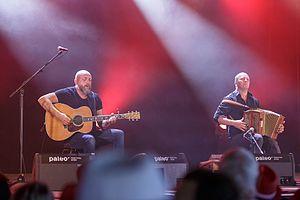
Le prix musical Produit en Bretagne, dénommé grand prix du disque Produit en Bretagne jusqu'en 2015, est un concours musical annuel organisé par la marque collective Produit en Bretagne depuis 1998. Il concerne les disques autoproduits ou produits par des sociétés installées en Bretagne et est ouvert à tous style musical. Il a pour objectif de mettre en avant la qualité et la diversité de la production musicale en Bretagne. Les albums, classés en plusieurs catégories, sont élus par un jury et par les internautes depuis 2016.